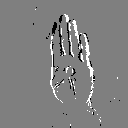
ASL letter: b